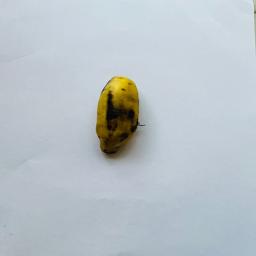
Banana variety: Sabri Kola